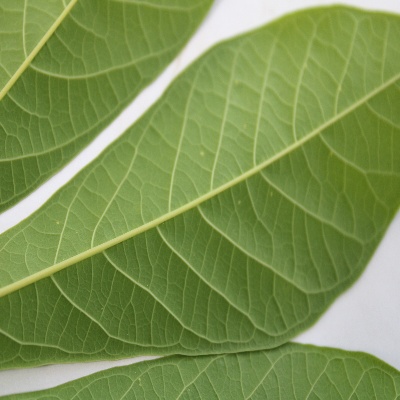
Crop: Cassava
Condition: healthy